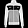
Label: Coat